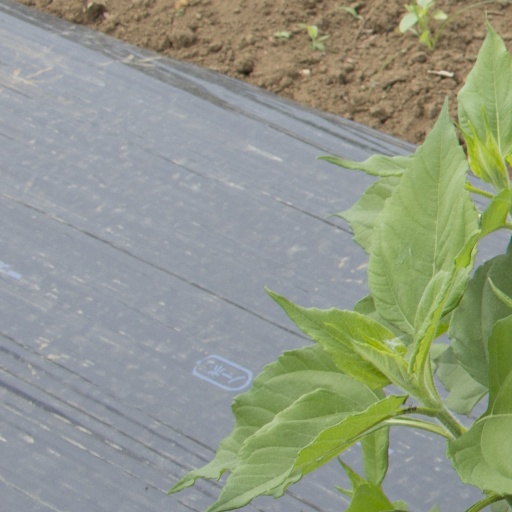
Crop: Jerusalem artichoke